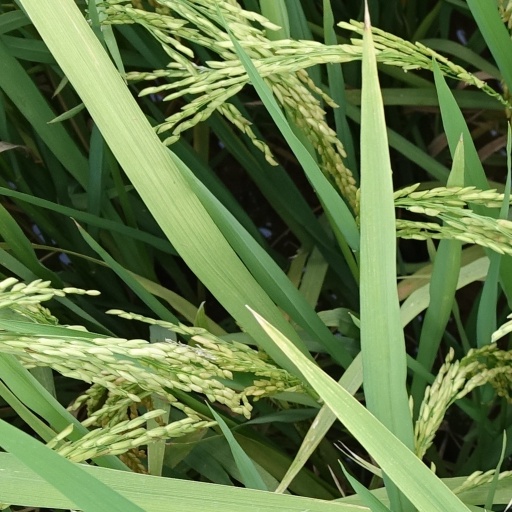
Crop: rice